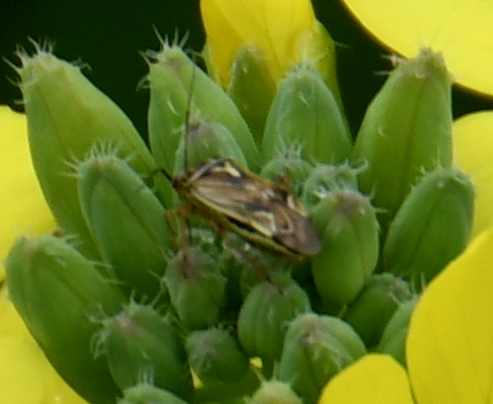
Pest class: lygus_bug